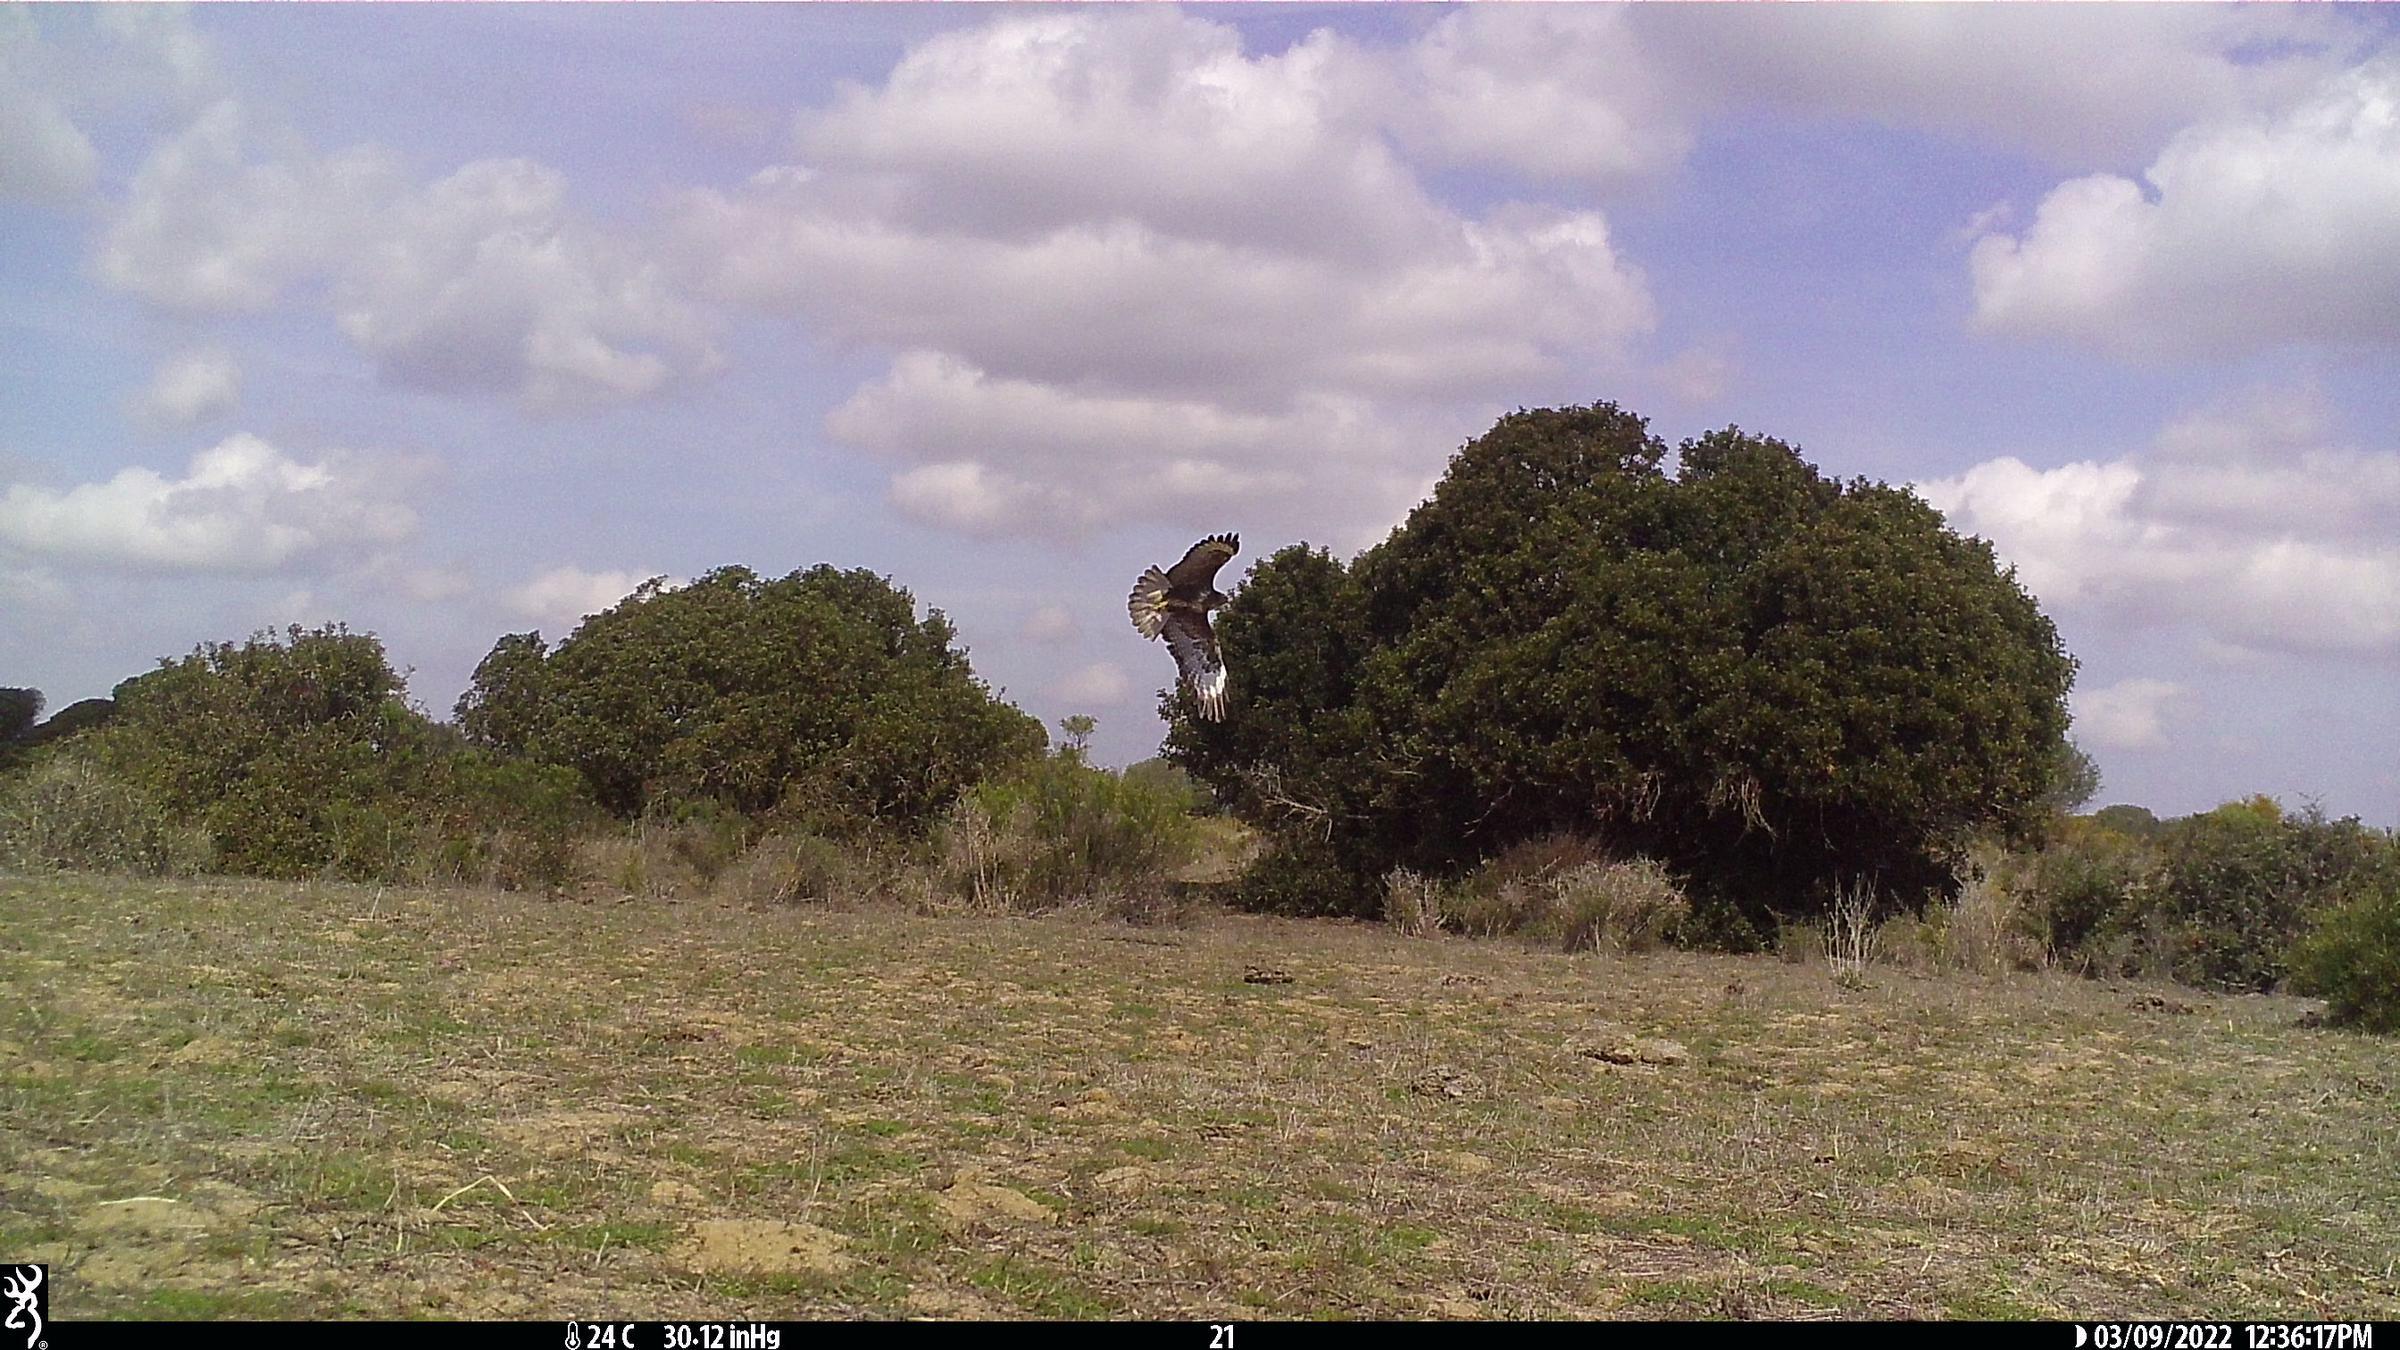
Species: Ave